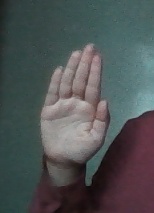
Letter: seen